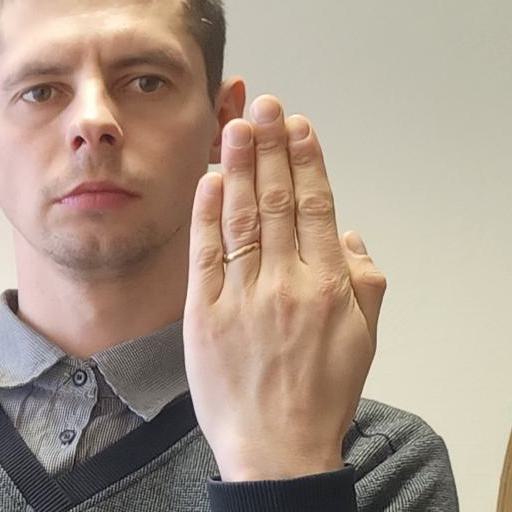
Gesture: stop_inverted